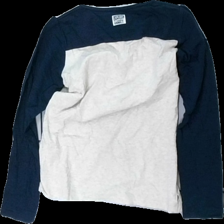
View: back
Type: Top
Category: Children
Brand: Name It
Colors: Blue, Beige, Black, Multicolor
Material: 100% cotton
Pattern: Other
Cut: Regular
Size: 122
Season: All
Price range: 50-100
Recommended usage: Reuse